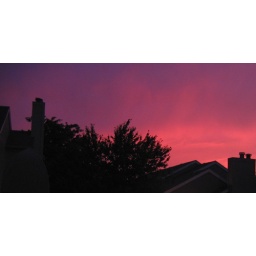
The sky was about 30 shades of red and blue over a period of about 10 minutes.